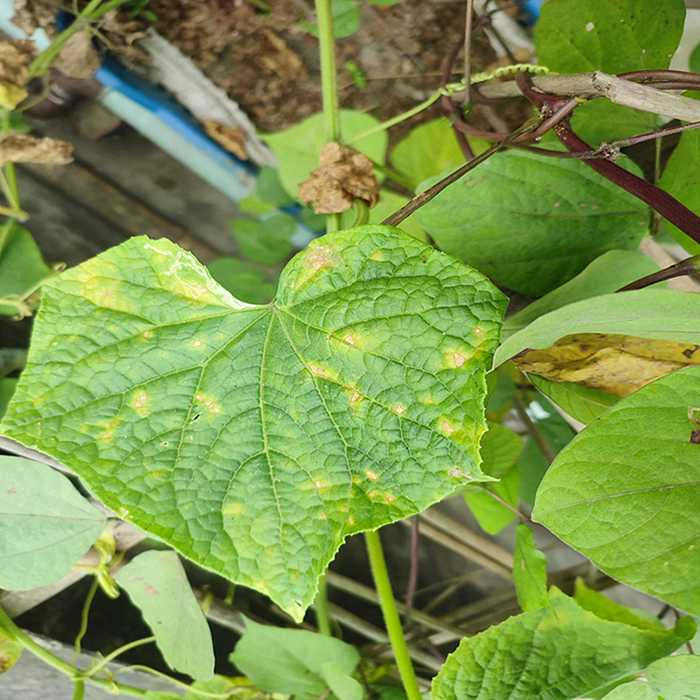
Plant: Cucumber
Label: Downy mildew